Christodoulos Sozos

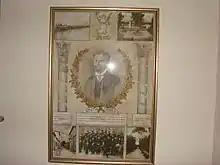
A poster honoring Sozos.

Christodoulos Sozos (Greek: Χριστόδουλος Σώζος; 10 March 1872 in Limassol 6 December 1912 in Manoliasa, Epirus) was a Greek Cypriot politician and lawyer. He served as a member of the Cypriot Legislative Council (1901–1911), mayor of Limassol (1908–1912) and Limassol–Paphos MP (1908–1912). On 7 November 1912, he voluntarily enlisted in Greek army as private which at the time was fighting in the First Balkan War. He was killed in action on 6 December. His prewar activism on behalf of the cause of Enosis and the circumstances surrounding his death made him one of the most important figures of Greek Cypriot nationalism.